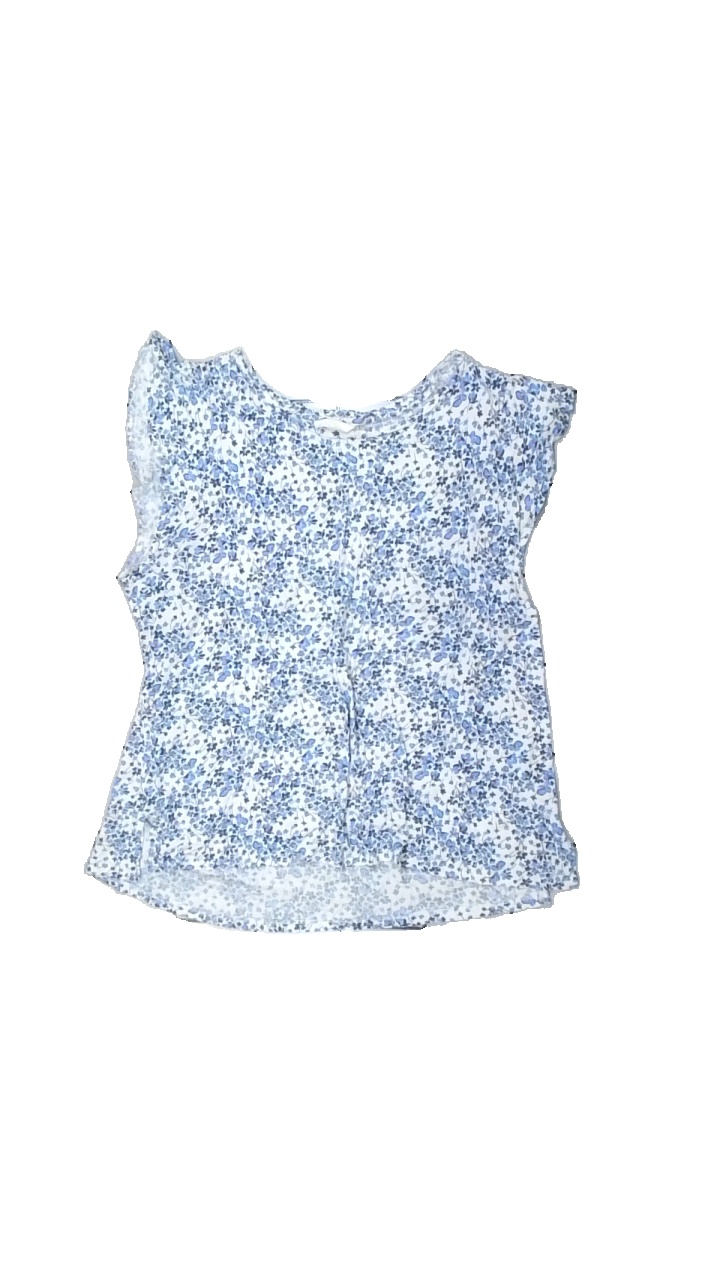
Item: Blouse (Ladies)
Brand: H&m
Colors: Black, White, Red, Multicolor
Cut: Regular, C-collar
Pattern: Floral print
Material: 100% viscose
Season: All
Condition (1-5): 3
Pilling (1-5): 4
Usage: Reuse
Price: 50-100